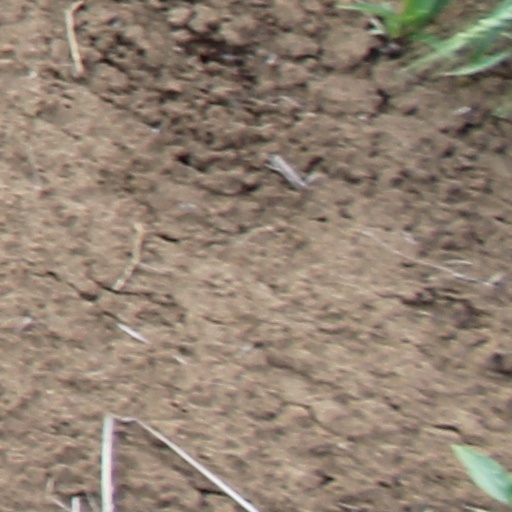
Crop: wheat